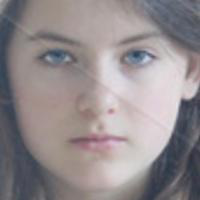
Age group: age 11-20